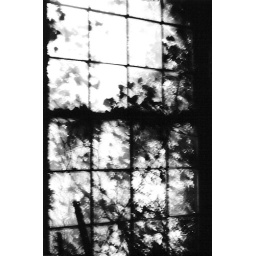
This is a view out of the second floor window in part of Randolph Macon that is still halfway standing.